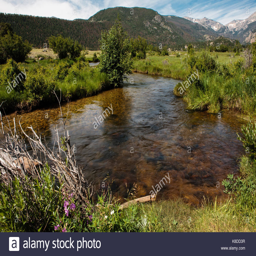
river meanders through a city in late july